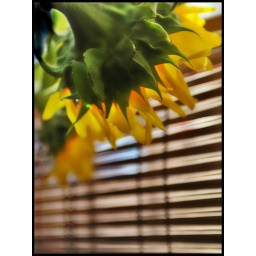
sunflower by the window